Ignacia S. Moreno

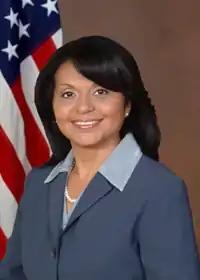
Ignacia S. Moreno

Ignacia Soledad Moreno (born May 8, 1961) is an American lawyer who was the Assistant Attorney General for the United States Department of Justice Environment and Natural Resources Division until June 2013.